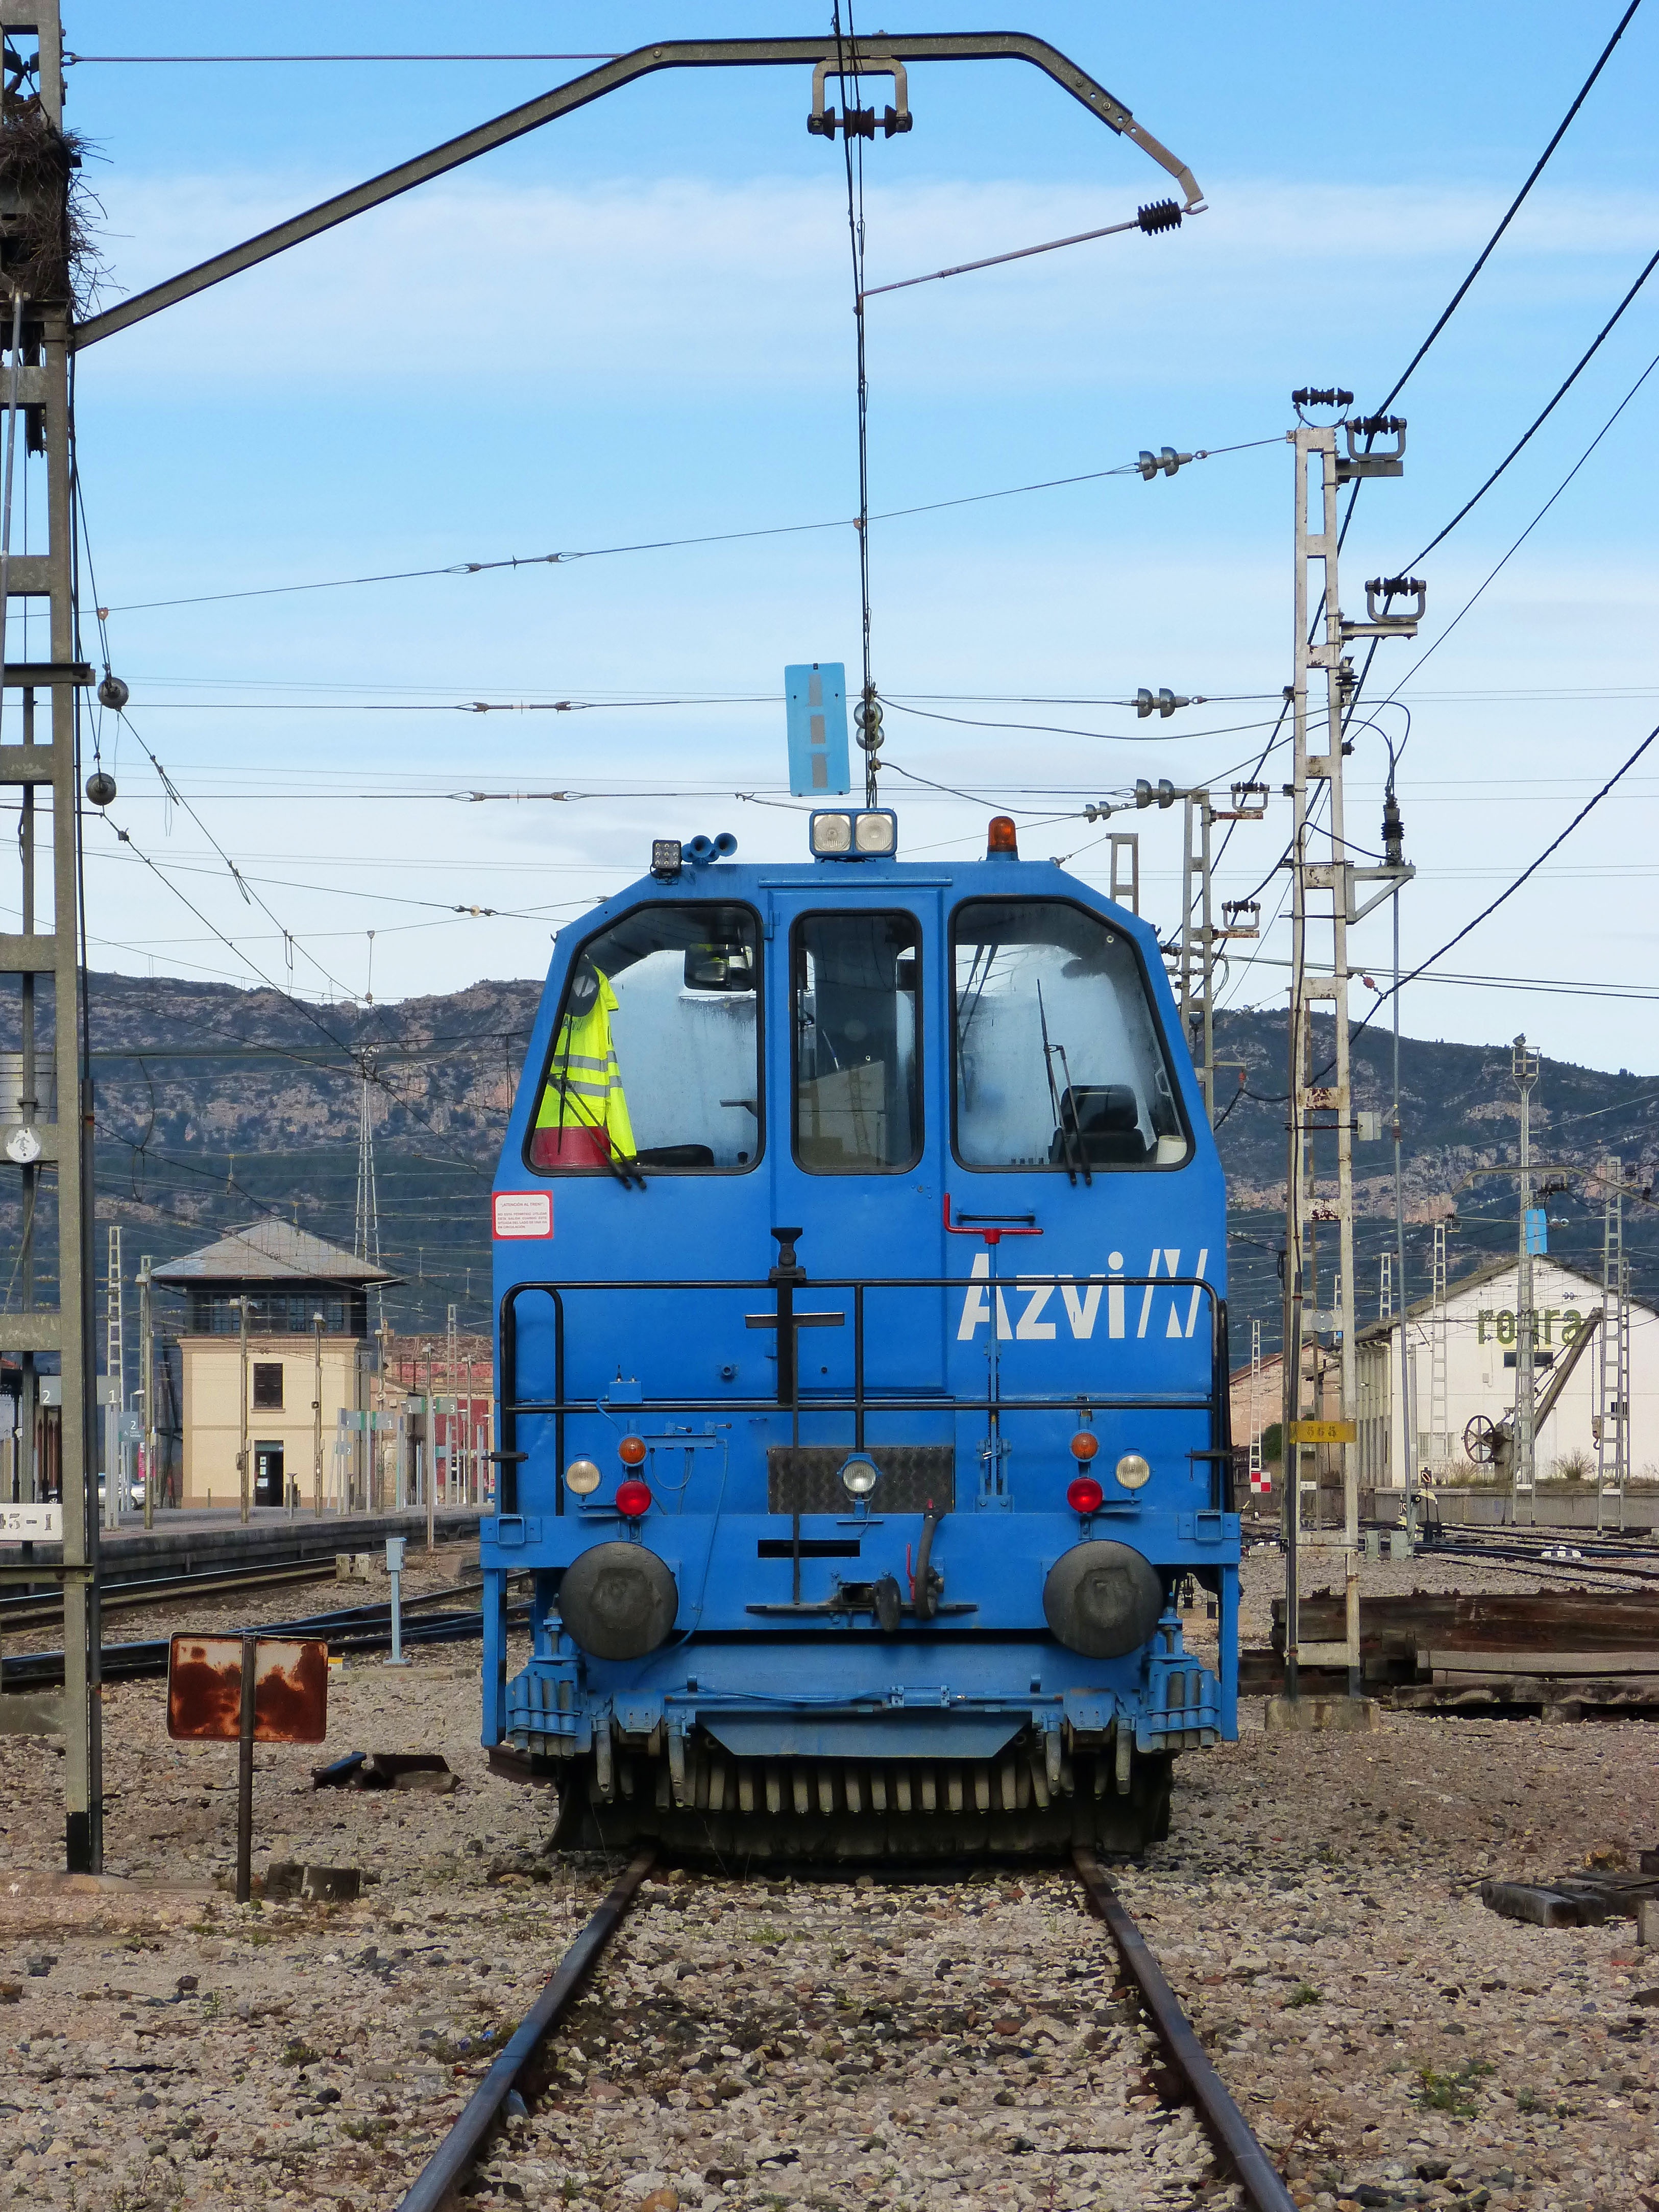
track, train, transport, vehicle, machine, blue, electricity, public transport, locomotive, via, rail transport, land vehicle, residential area, rolling stock